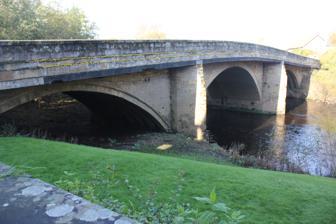
Building: Borough Bridge
Country: United Kingdom
Year built: 1562
Grade II bridge across the River Ure in Boroughbridge, England The bridge, in 2011 Borough Bridge is a historic bridge across the River Ure in Boroughbridge , a town in North Yorkshire , in England. The bridge lies on what was the Great North Road , spanning the former boundary between the West and North Ridings of Yorkshire, and the parishes of Langthorpe and Boroughbridge.  A timber bridge at the location was first recorded in the 12th century, and again in 1322, at the time of the Battle of Boroughbridge .  In 1562, the bridge was rebuilt in stone.  It was widened between 1782 and 1785 by John Carr of York and John Gott, surveyors for the North and West Ridings, respectively.  The southern section of the bridge collapsed and had to be entirely reconstructed.  The bridge was Grade II listed in 1966. The bridge is built of sandstone , and has three segmental arches.  There are two pointed cutwaters on the east side and semicircular cutwaters on the west, carried up as buttresses .  Under the arches are five wide ribs.  The parapets continue beyond the bridge to the north, and have square terminals. See also Listed buildings in Boroughbridge References ^ a b Historic England . "Borough Bridge (1293851)" . National Heritage List for England . ^ "Borough Bridge" . Historic England Archive . Historic England . Bridges over the River Ure Upstream: Arrows Bridge Downstream: Aldwark Bridge v t e Road bridges in Yorkshire East Riding of Yorkshire Boothferry Bridge Humber Bridge Kexby Old Bridge Myton Swing Bridge Ouse Bridge Stamford Bridge Sutton Bridge North Yorkshire Aldwark Bridge Beggar's Bridge Blackwell Bridge Borough Bridge Burnsall Bridge Cattal Bridge Catterick Bridge Cawood Bridge Coverham Bridge Croft Bridge Downholme Bridge Duck Bridge Grassington Bridge Green Bridge Grinton Bridge Grosmont Bridge Helmsley Bridge Holgate Bridge Kexby Old Bridge Kildwick Bridge Kilgram Bridge Mercury Bridge North Northallerton bridge Princess of Wales Bridge River Ouse swing bridge Selby toll bridge Sutton Bridge Tadcaster Bridge Tees Jubilee Bridge Tees Newport Bridge Tees Transporter Bridge Tees Viaduct Ulshaw Bridge Whitby Swing Bridge South Yorkshire Don Bridge Lady's Bridge Tinsley Viaduct West Yorkshire Beckfoot Bridge Chantry Bridge Collingham Bridge Crawshaw Woods Bridge Ferry Bridge Ireland Bridge Kirkstall Bridge Leeds Bridge Linton Bridge Scammonden Bridge Thorp Arch Bridge Wentbridge Viaduct Wetherby Bridge 54°05′51″N 1°23′43″W / 54.0974°N 1.3954°W / 54.0974; -1.3954